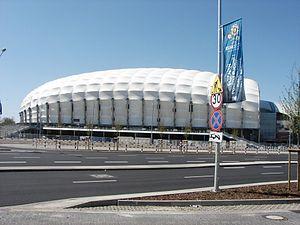
Le stade municipal de Poznań est un stade de football situé à Poznań, en Pologne. Il s'agit du principal équipement sportif de la ville.